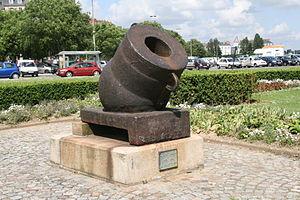
Mortier de marine à plaque, à Nantes.
Un mortier ou lance-mine est une arme légère d’artillerie, sans culasse – la force de recul étant absorbée par le sol –, à mise à feu de l’obus par gravité, et de ce fait ne pouvant tirer qu’en tir proche de la verticale, ce qui lui permet d'atteindre un site proche très masqué.